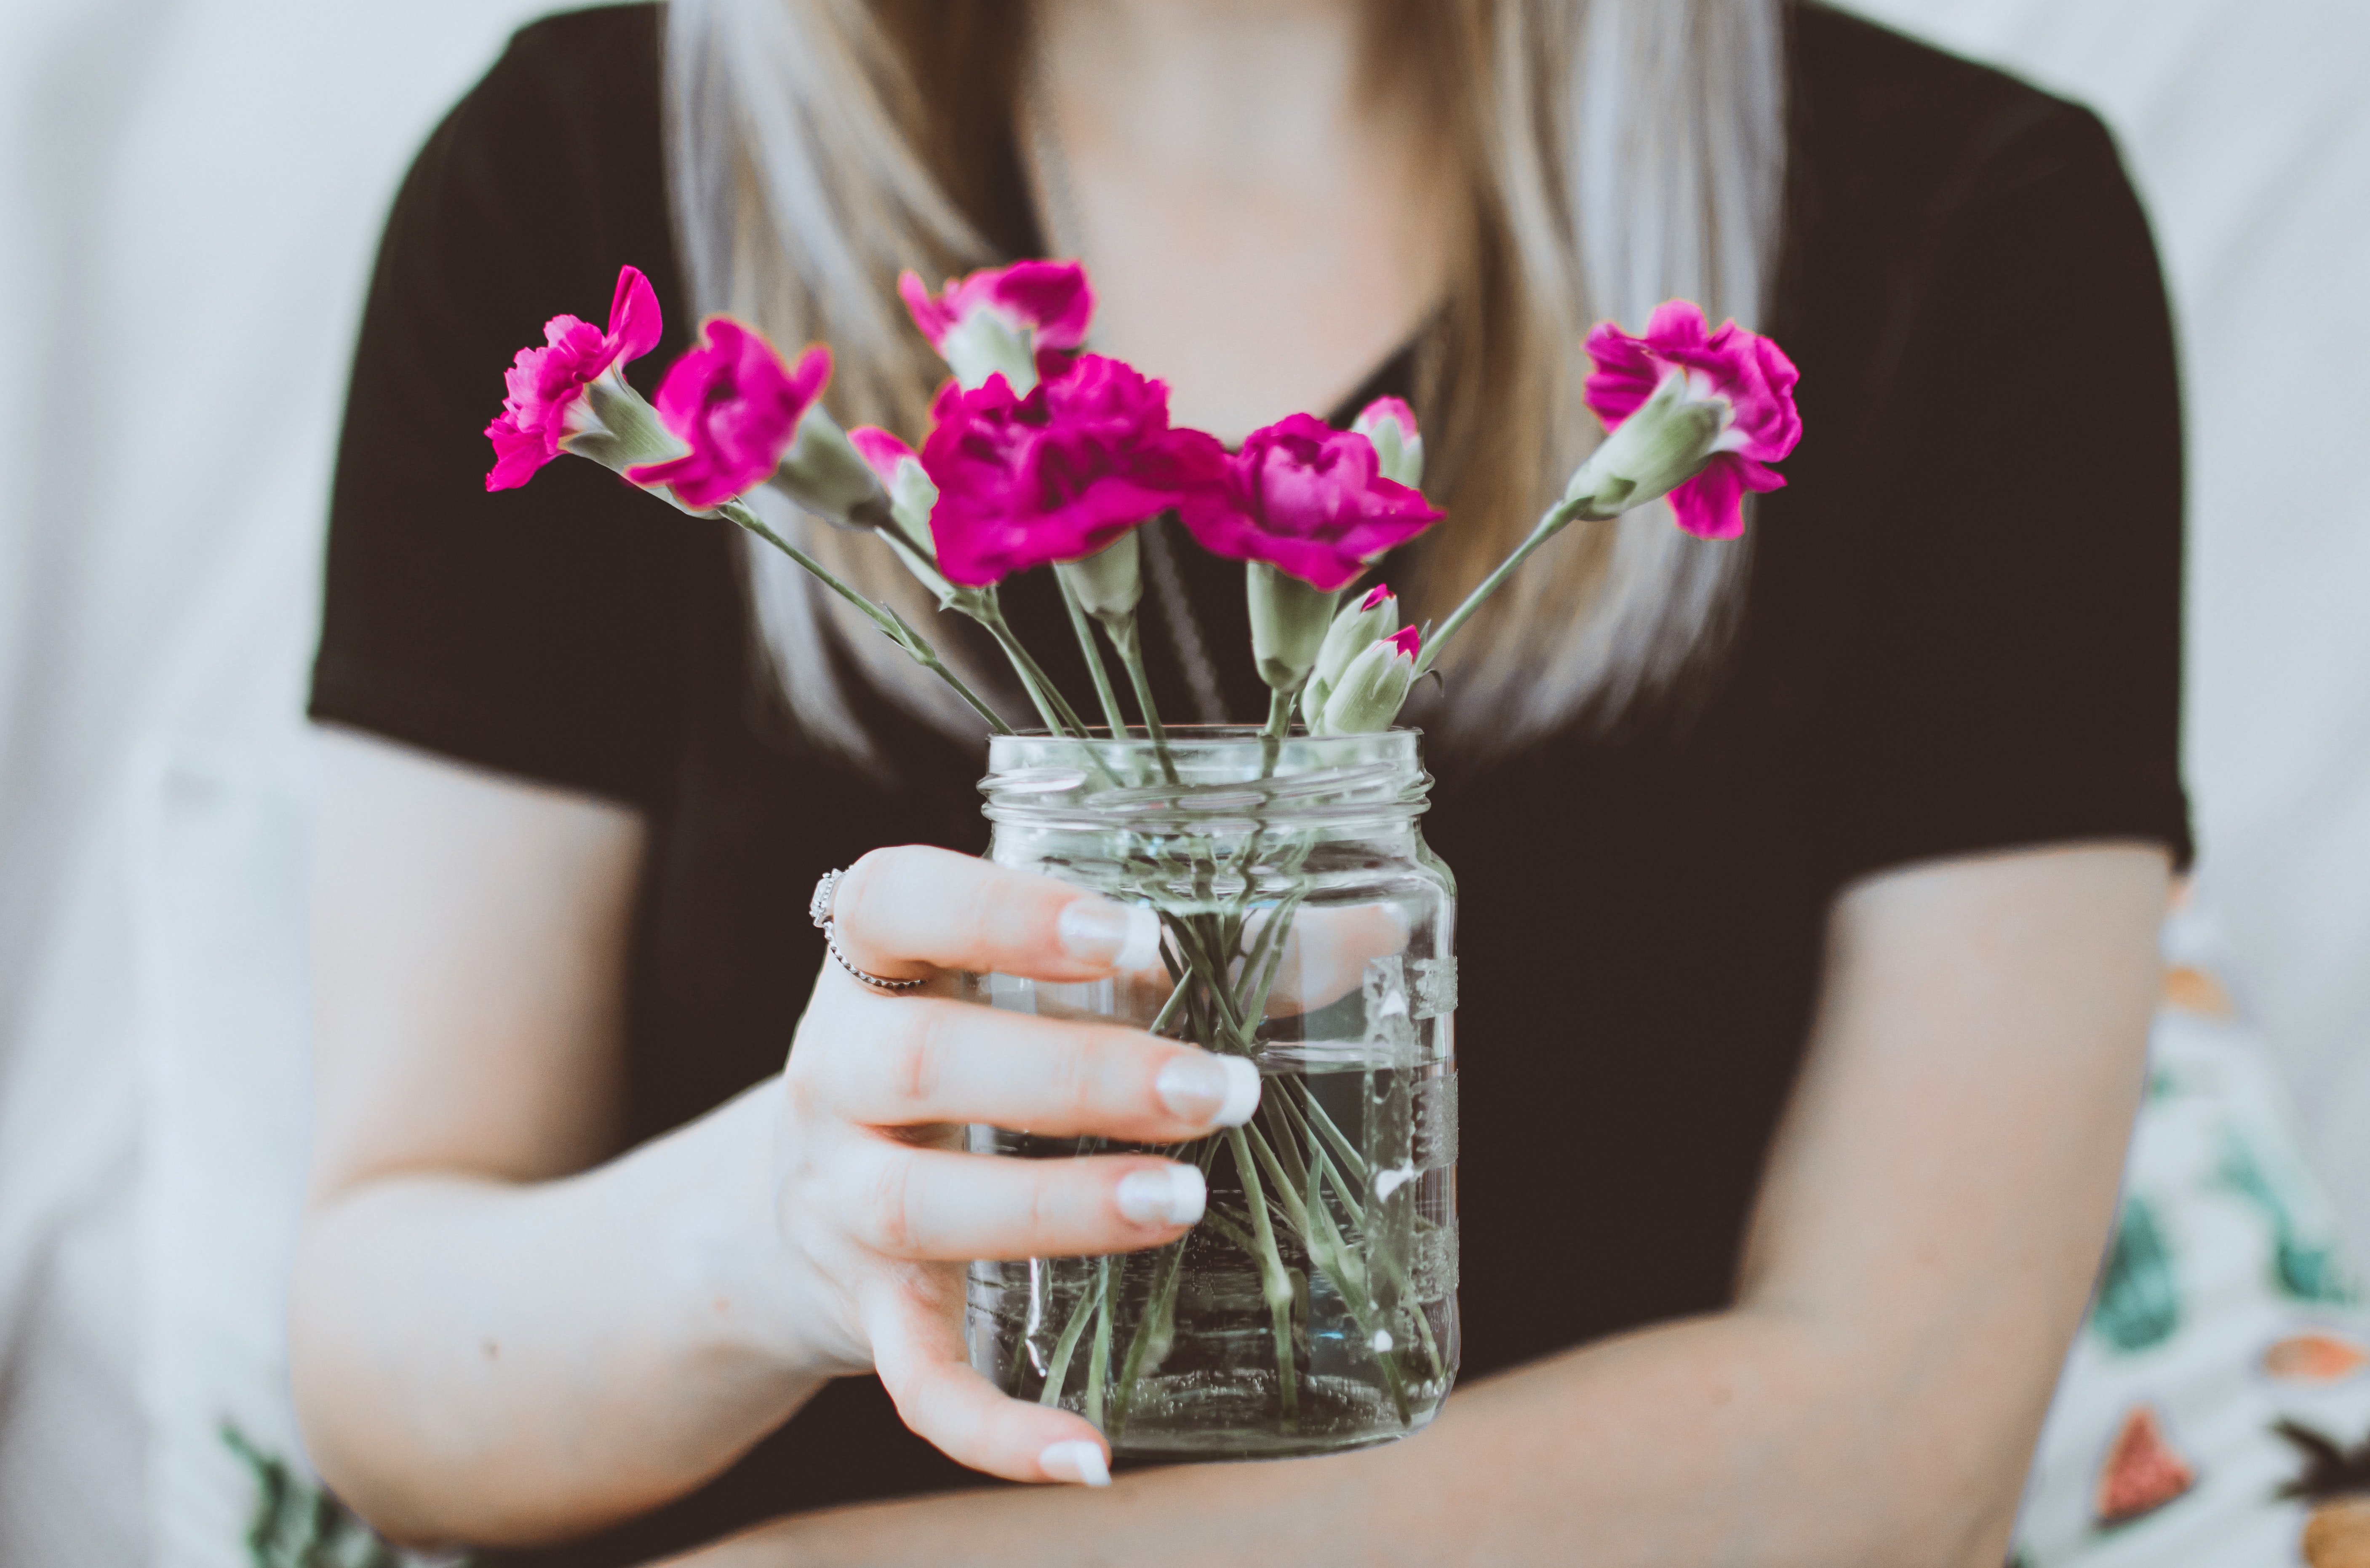
pink, flower, hand, plant, petal, cut flowers, spring, vase, floral design, mason jar, drinkware, nail, finger, artificial flower, bouquet, magenta, wildflower, dress, flowerpot, tableware, flower arranging, herbaceous plant, moth orchid, pink family, floristry